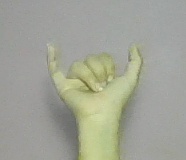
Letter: ya